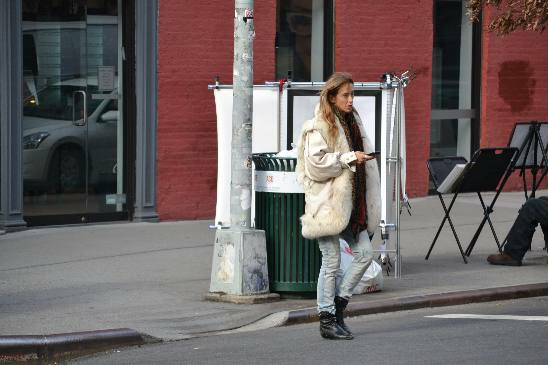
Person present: Yes